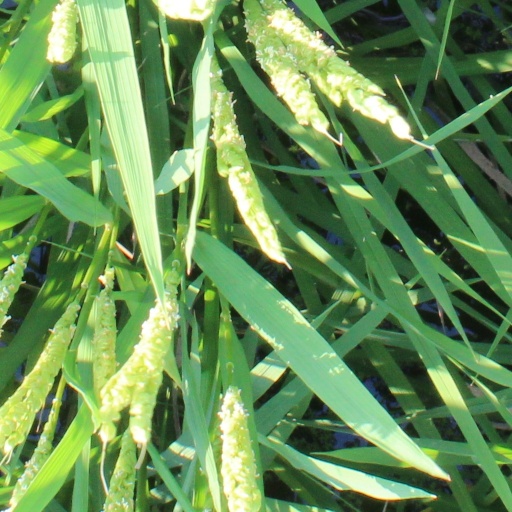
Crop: rice